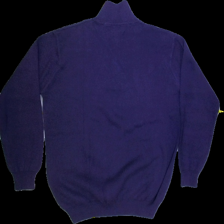
View: back
Type: Sweater
Category: Men
Brand: Park Lane
Colors: Purple
Material: 100%cotton
Cut: Regular, Turtle neck
Size: M
Season: Autumn
Smell: Minor
Price range: 100-150
Recommended usage: Reuse